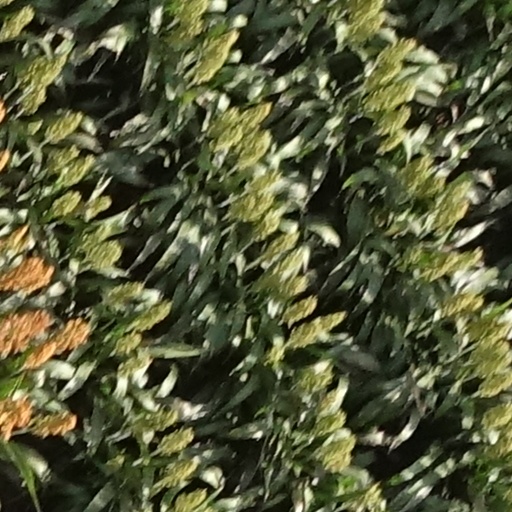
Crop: sorghum